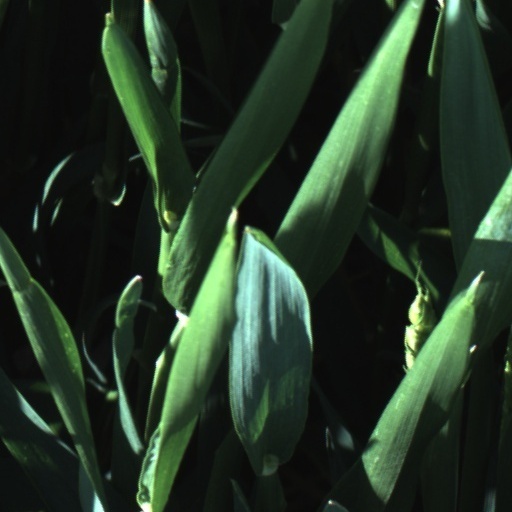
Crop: wheat